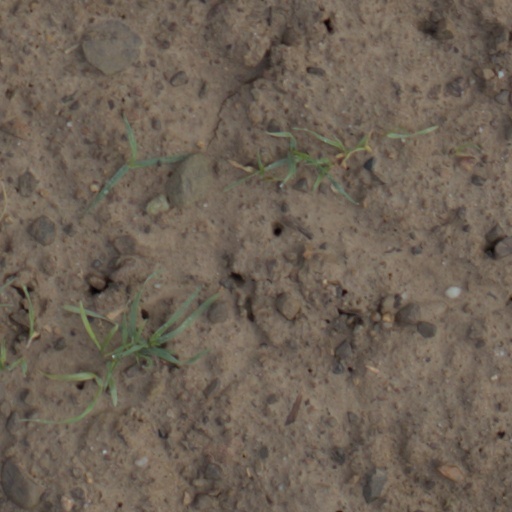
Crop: wheat